Erotic Stories for Punjabi Widows

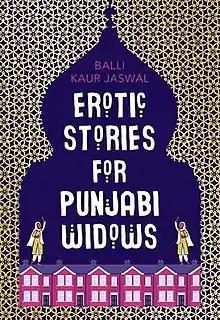
First edition

Erotic Stories for Punjabi Widows is a 2017 novel by Singaporean author Balli Kaur Jaswal, published by Morrow/HarperCollins. It is the third novel written by Jaswal.